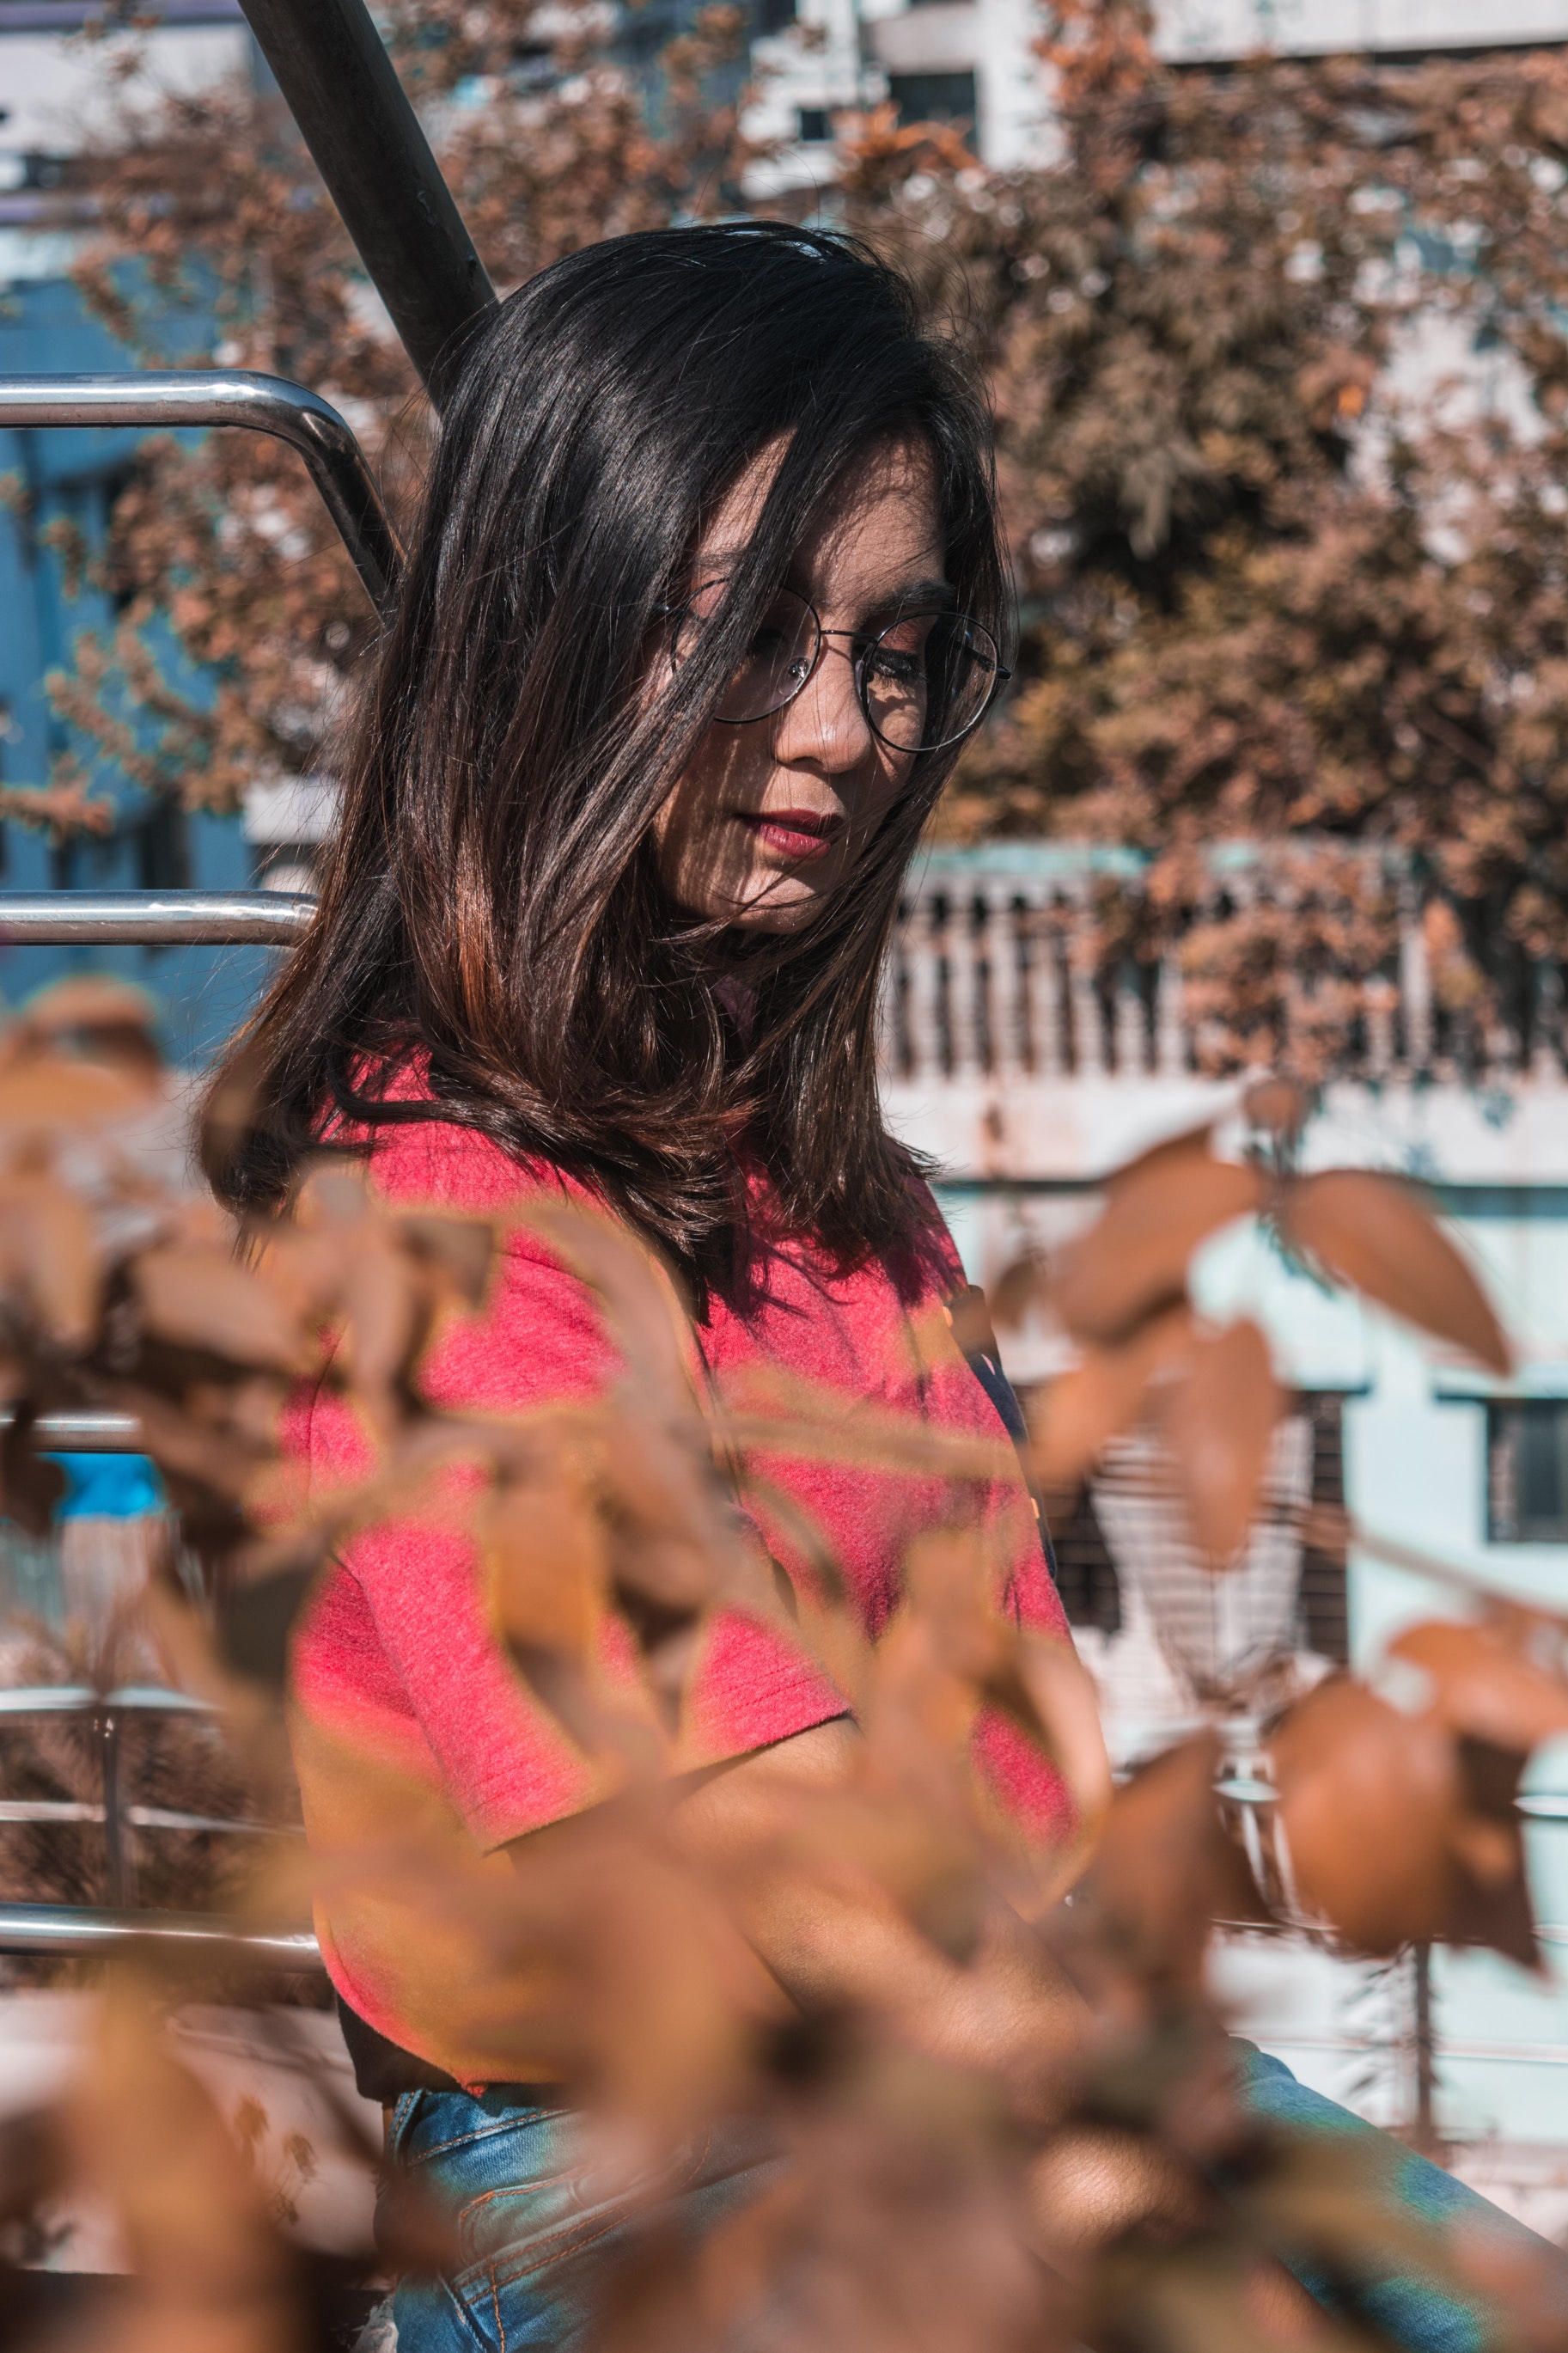
beauty, muscle, crowd, fun, event, spring break, photography, leisure, brown hair, smile, festival